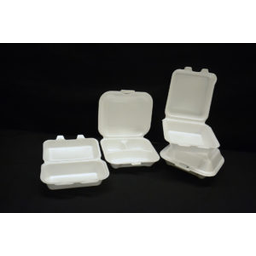
Label: paper